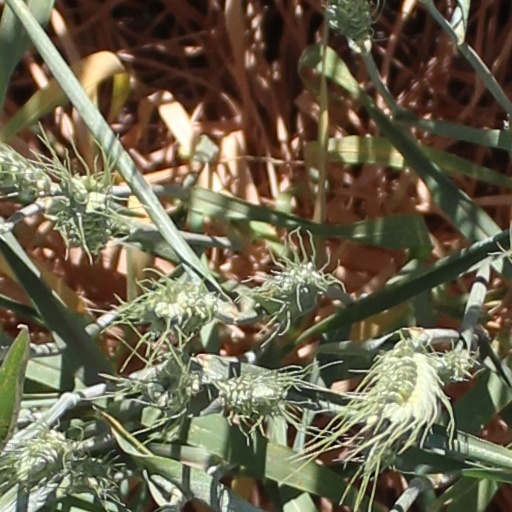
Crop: wheat